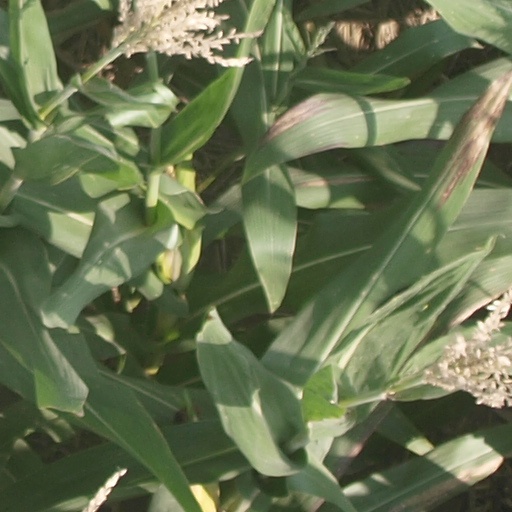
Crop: maize; corn